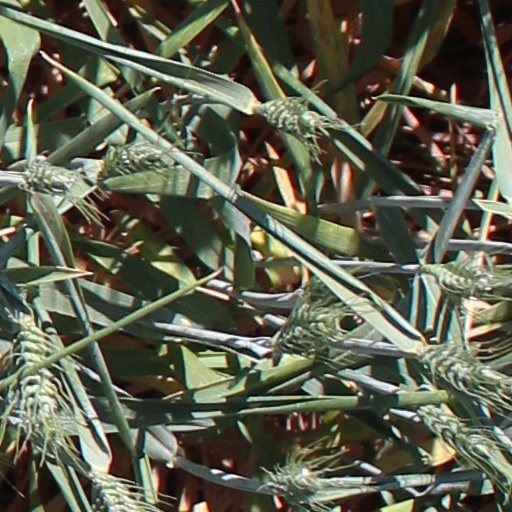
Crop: wheat